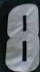
Number: 8